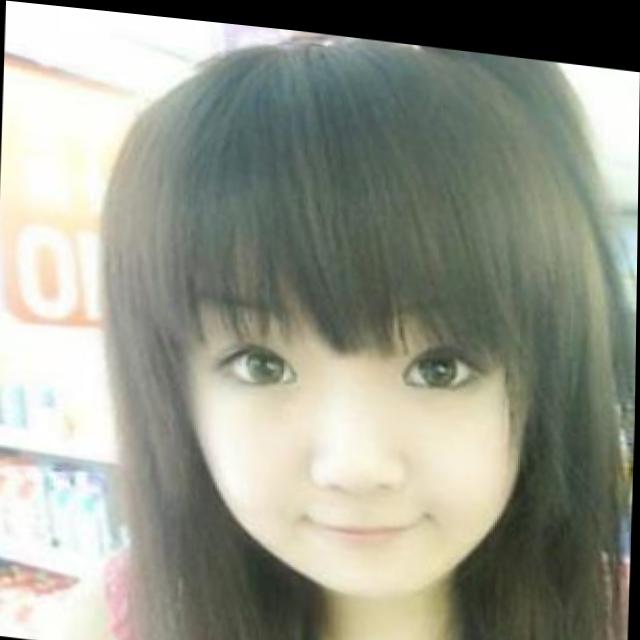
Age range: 13-20